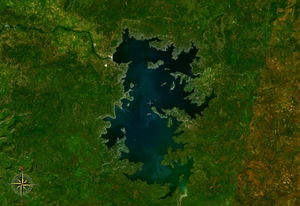
Manantali est une ville sur la rivière Bafing dans la région de Kayes, dans le sud-ouest du Mali. À l'est de la ville se trouve le lac Manantali et barrage. C'est une petite ville mais il y a un marché quotidien, quelques magasins, une petite station-service et un camping sur la rivière.
Le lac Manantali est un grand lac artificiel, formé par la construction en 1989 du barrage de Manantali, sur la rivière Bafing au Mali. Son point nord est situé à 90 km au sud-est de la ville de Bafoulabé.
Le barrage hydroélectrique de Manantali, est un barrage construit sur le Bafing, à 90 km au sud-est de Bafoulabé, dans la région de Kayes au Mali. L'aménagement permet la production d’électricité et l’irrigation. La navigabilité du fleuve Sénégal entre Saint-Louis et Ambidédi, qui figurait au nombre des objectifs initiaux du projet, n'a pas pu être réalisé.